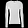
Label: Pullover